Yeprem Khan

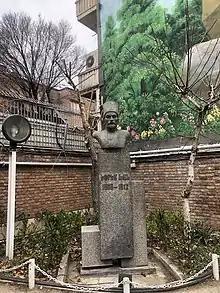
Yeprem Khan's grave at Holy Mother of God Church, Tehran

Yeprem Khan is today, along with many important figures like Sattar Khan, considered a national hero of Iran. He is also praised by Iranian historians such as Ahmad Kasravi and by Morgan Shuster, treasurer-general of Persia in that time. There exists a popular Armenian patriotic song dedicated to the memory and deeds of Yeprem Khan. The Iranian sculptor Lilit Teryan has created a sculpture of Khan. The statue is at St Mary's church in Tehran.